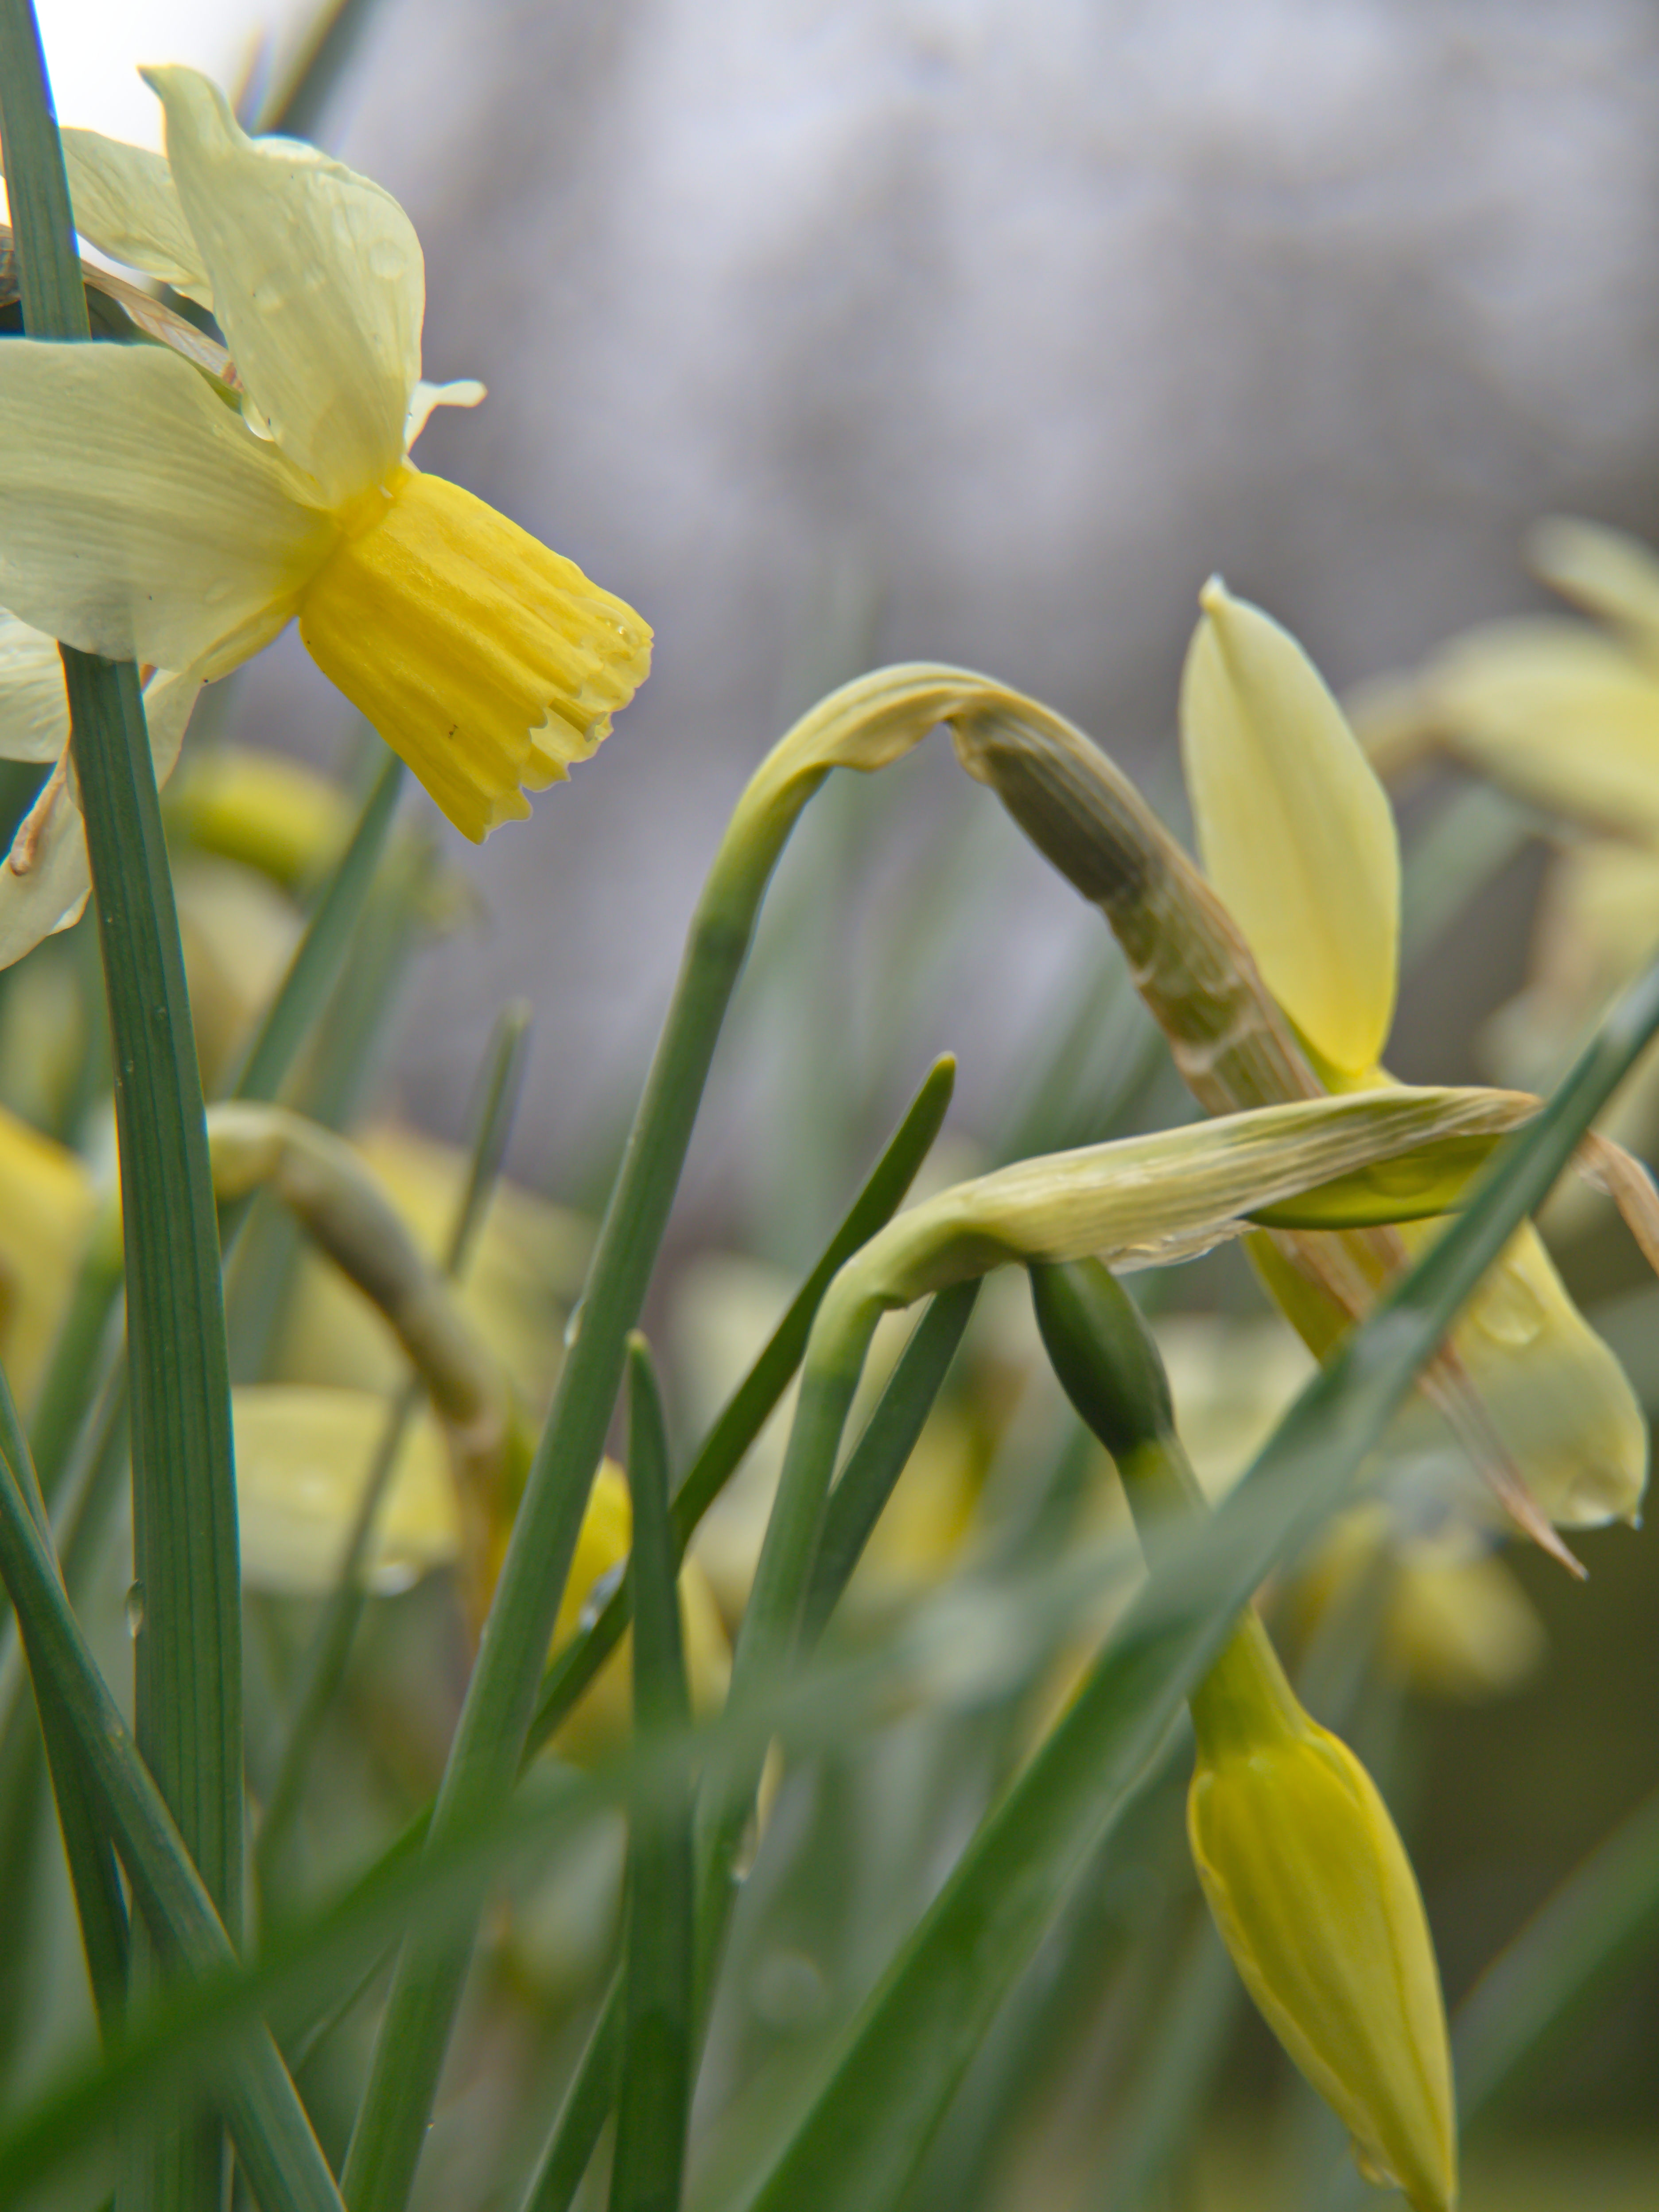
flower, plant, petal, terrestrial plant, grass, flowering plant, Pedicel, close up, narcissus, macro photography, wildflower, herbaceous plant, plant stem, perennial plant, lily family, amaryllis family, bulb